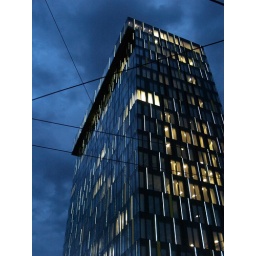
Flashy office building near the station The lights were blinking in acompicated pattern.